Granville G. Bennett

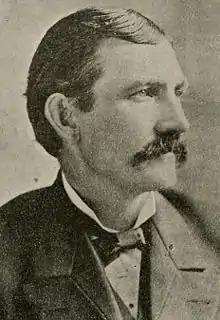
Bennett in 1899

Granville Gaylord Bennett (October 9, 1833 – June 28, 1910) was an American lawyer who served as a justice of the Supreme Court for the Dakota Territory and as a delegate to the United States House of Representatives. He was the presiding judge at the trial of Jack McCall for the Aug. 2,1876 murder of Wild Bill Hickok in Deadwood, Dakota Territory. This trial was held in Yankton, the then headquarters of the Territory. Judge Bennett later was assigned to Lawrence county and moved his family there.